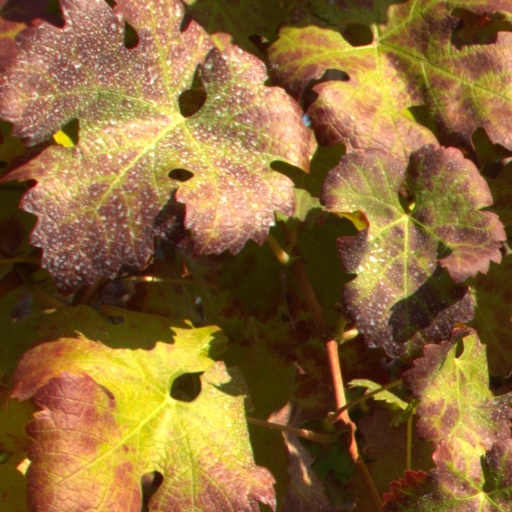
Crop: grape